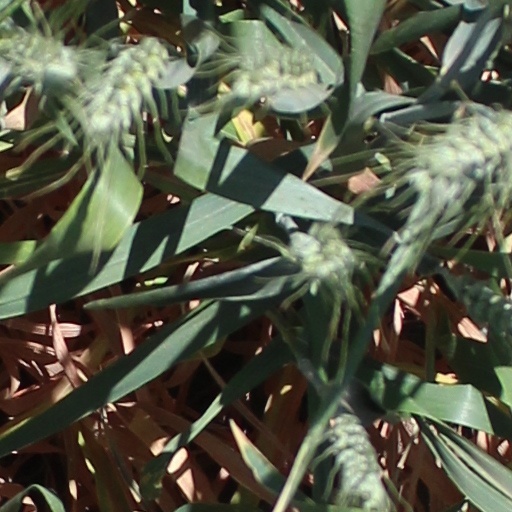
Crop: wheat